The Bible and violence

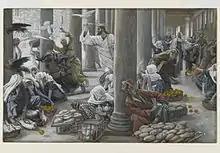
A 19th century rendition of the Cleansing of the Temple.

The Book of Judges contains a number of violent incidents. There is a graphic description of the assassination of the Moabite King Eglon, who defecates while rolls of his fat suck in the blade used to kill him (Judges 3:22). Later on, Jael hammers a tent peg into an enemy commander's head while he slept after fleeing from a battle (Judges 4:21). During a time of conflict with Ammon, Jephthah makes a vow to God that he will sacrifice whatever comes first out of the house and ends up sacrificing his own daughter (Judges 11). Towards the end of the book, an unnamed Levite's concubine is raped, and dies shortly afterwards. The Levite dismembers her, and has parts of her body distributed across Israel to inform people about what happened (Judges 19:29). This triggers a civil war between the Benjamites and the Israelites that kills thousands of people.